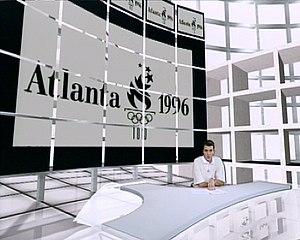
Philippe Désert, né en 1953 à Suresnes, est décorateur de plateau et scénographe pour la télévision depuis 1984.